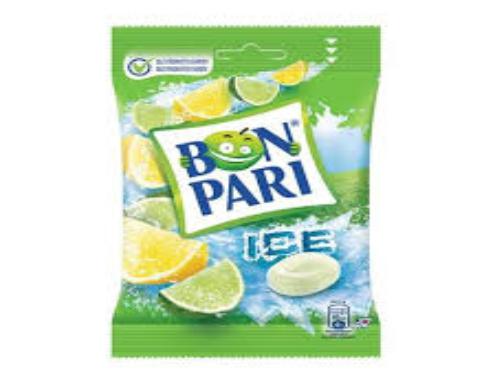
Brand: Bon Pari
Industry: Food